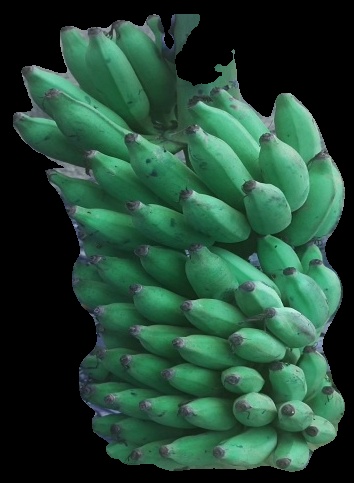
Variety: elakki-bale
Grade: grade2